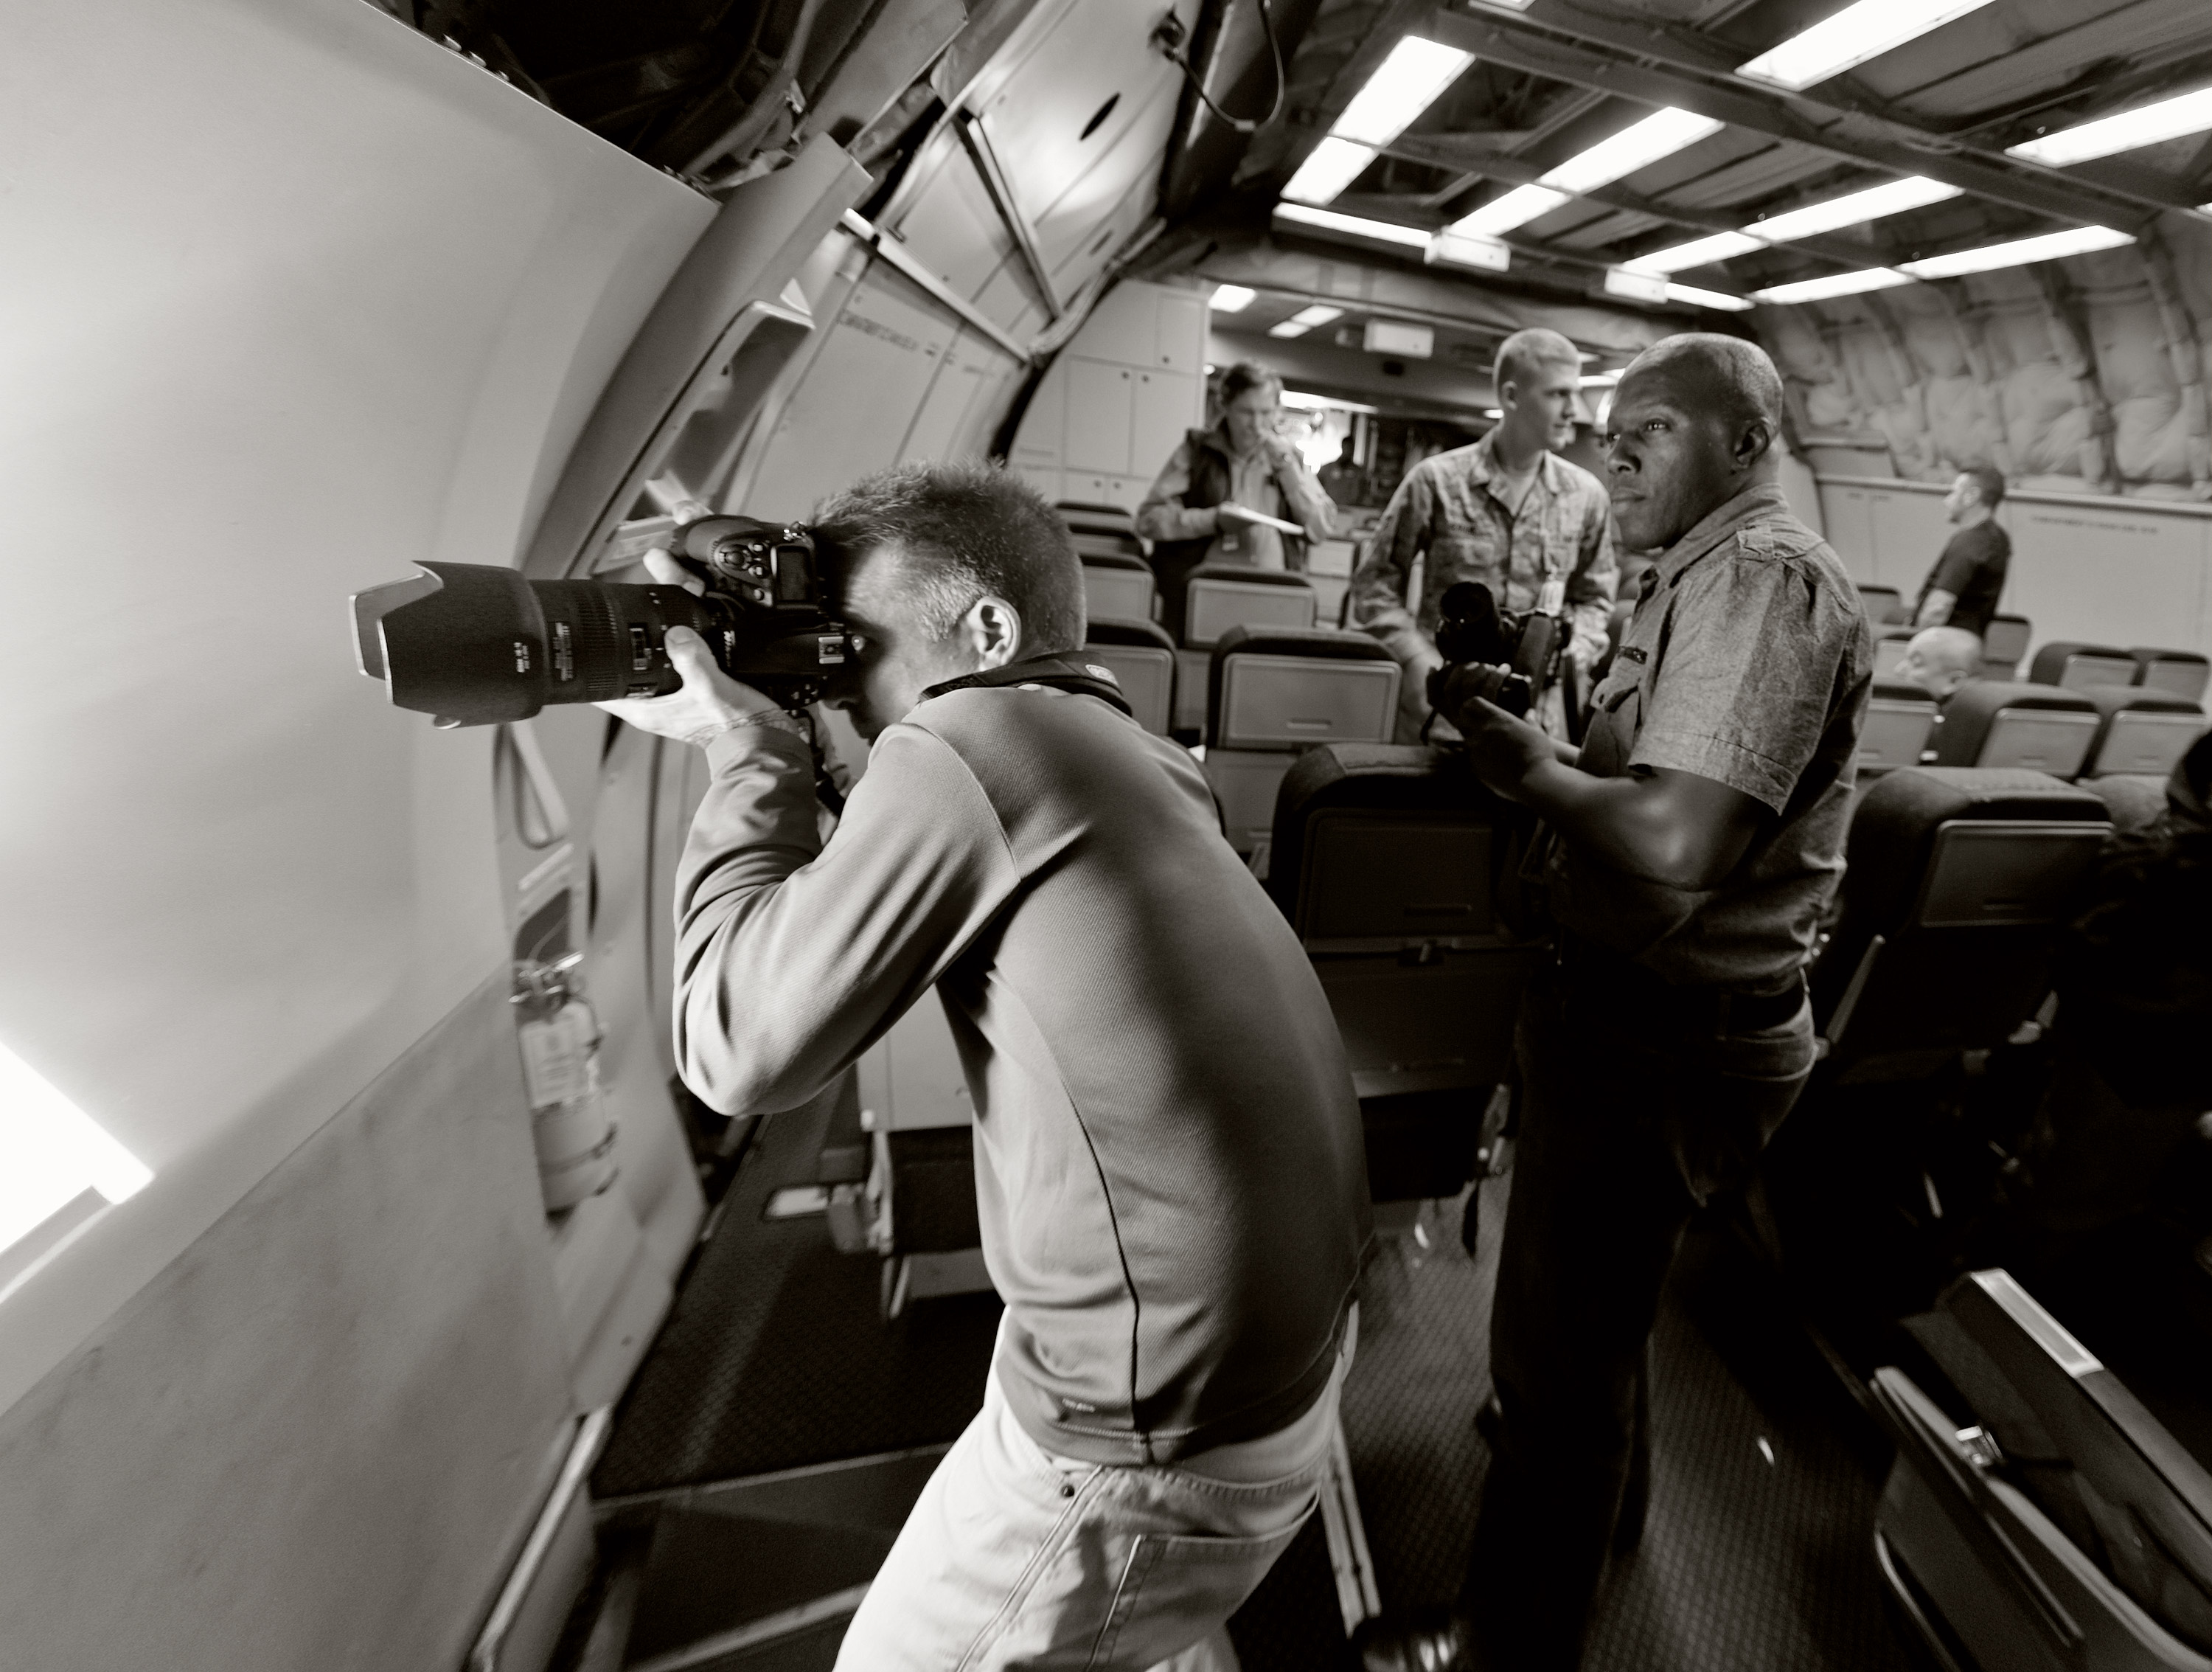
vehicle, aviation, monochrome, public transport, solano, travisairforcebase, tafb, ksuu, airexpo